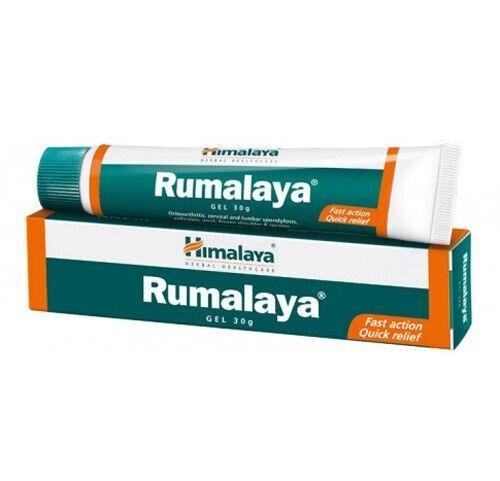
Himalaya Rumalaya Gel 30g
Soothing and warming comfort gel to help with sore muscles
Brand: Himalaya
Category: Health & Beauty > Health Care > Conductivity Gels & Lotions